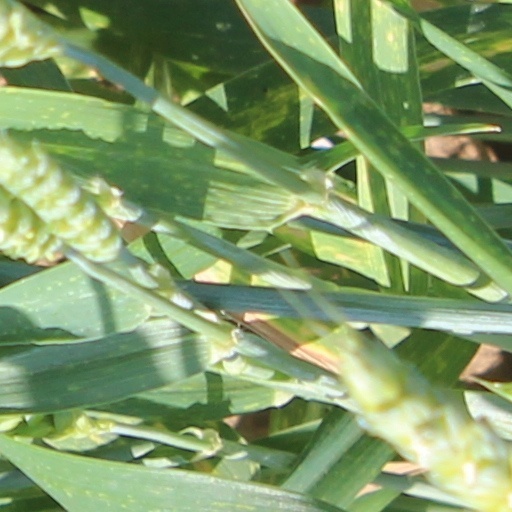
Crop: wheat